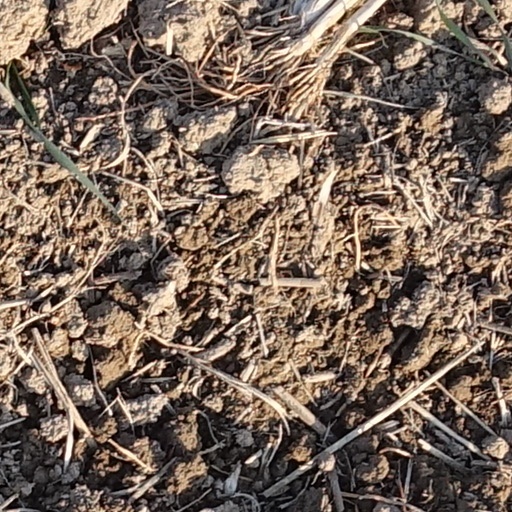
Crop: wheat